Henry Augustus Rowland

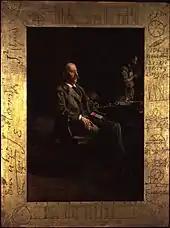
Rowland holding a diffraction grating by Thomas Eakins

Rowland was elected to the American Academy of Arts and Sciences in 1876. The National Academy of Sciences, of which Rowland was a member, awarded him the Henry Draper Medal in 1890 for his contributions to astrophysics. He won the Matteucci Medal in 1895. In 1896, he was elected to the American Philosophical Society. Also, the Henry August Rowland House in Baltimore was designated a National Historic Landmark.